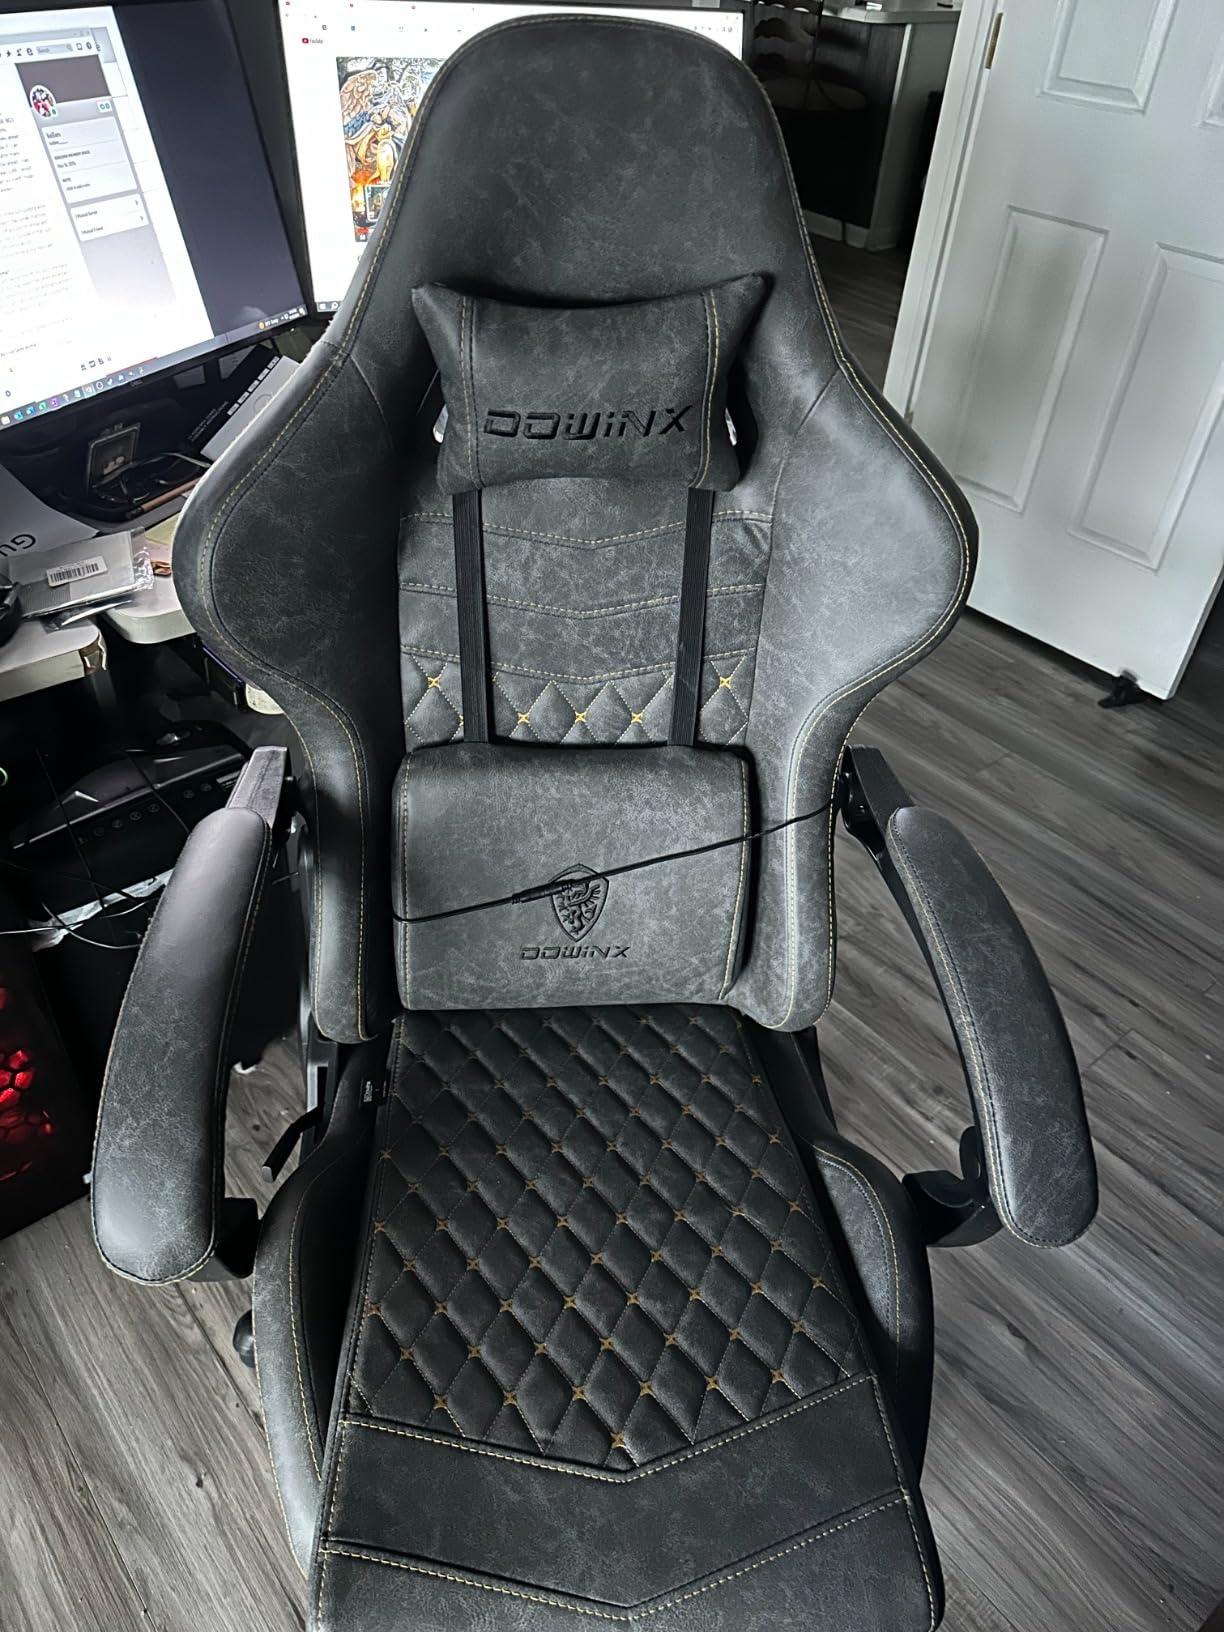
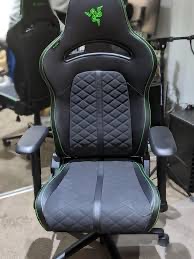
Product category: items_chair
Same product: no